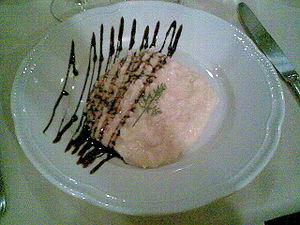
Plusieurs partie des vignes à raisin peuvent être utilisés comme la feuille ou le fruit, mais c'est surtout dans la transformation du fruit que la diversité alimentaire a connu son plus grand développement. Essentiellement liquides, ces ingrédients sont utilisés comme mouillant, acidifiant, sucrant... De très nombreuses sauces y ont recours. Ce sont de bons supports aux épices et les déglaçages en sont bénéficiaires.